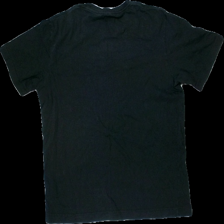
View: back
Type: T-shirt
Category: Unisex
Brand: Not in the list
Brand text on label: Arket
Colors: Black
Material: 100% cotton
Cut: Regular, C-collar
Season: All
Price range: <50
Recommended usage: Remake